1884 Colchester earthquake

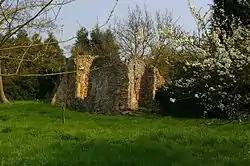
Ruins of Virley church, destroyed in the earthquake

The Colchester earthquake, also known as the Great English earthquake, occurred on the morning of 22 April 1884 at 09:18. It caused considerable damage in Colchester and the surrounding villages in Essex. In terms of overall destruction caused it is certainly the most destructive earthquake to have hit the United Kingdom in at least the last 400 years, since the Dover Straits earthquake of 1580.